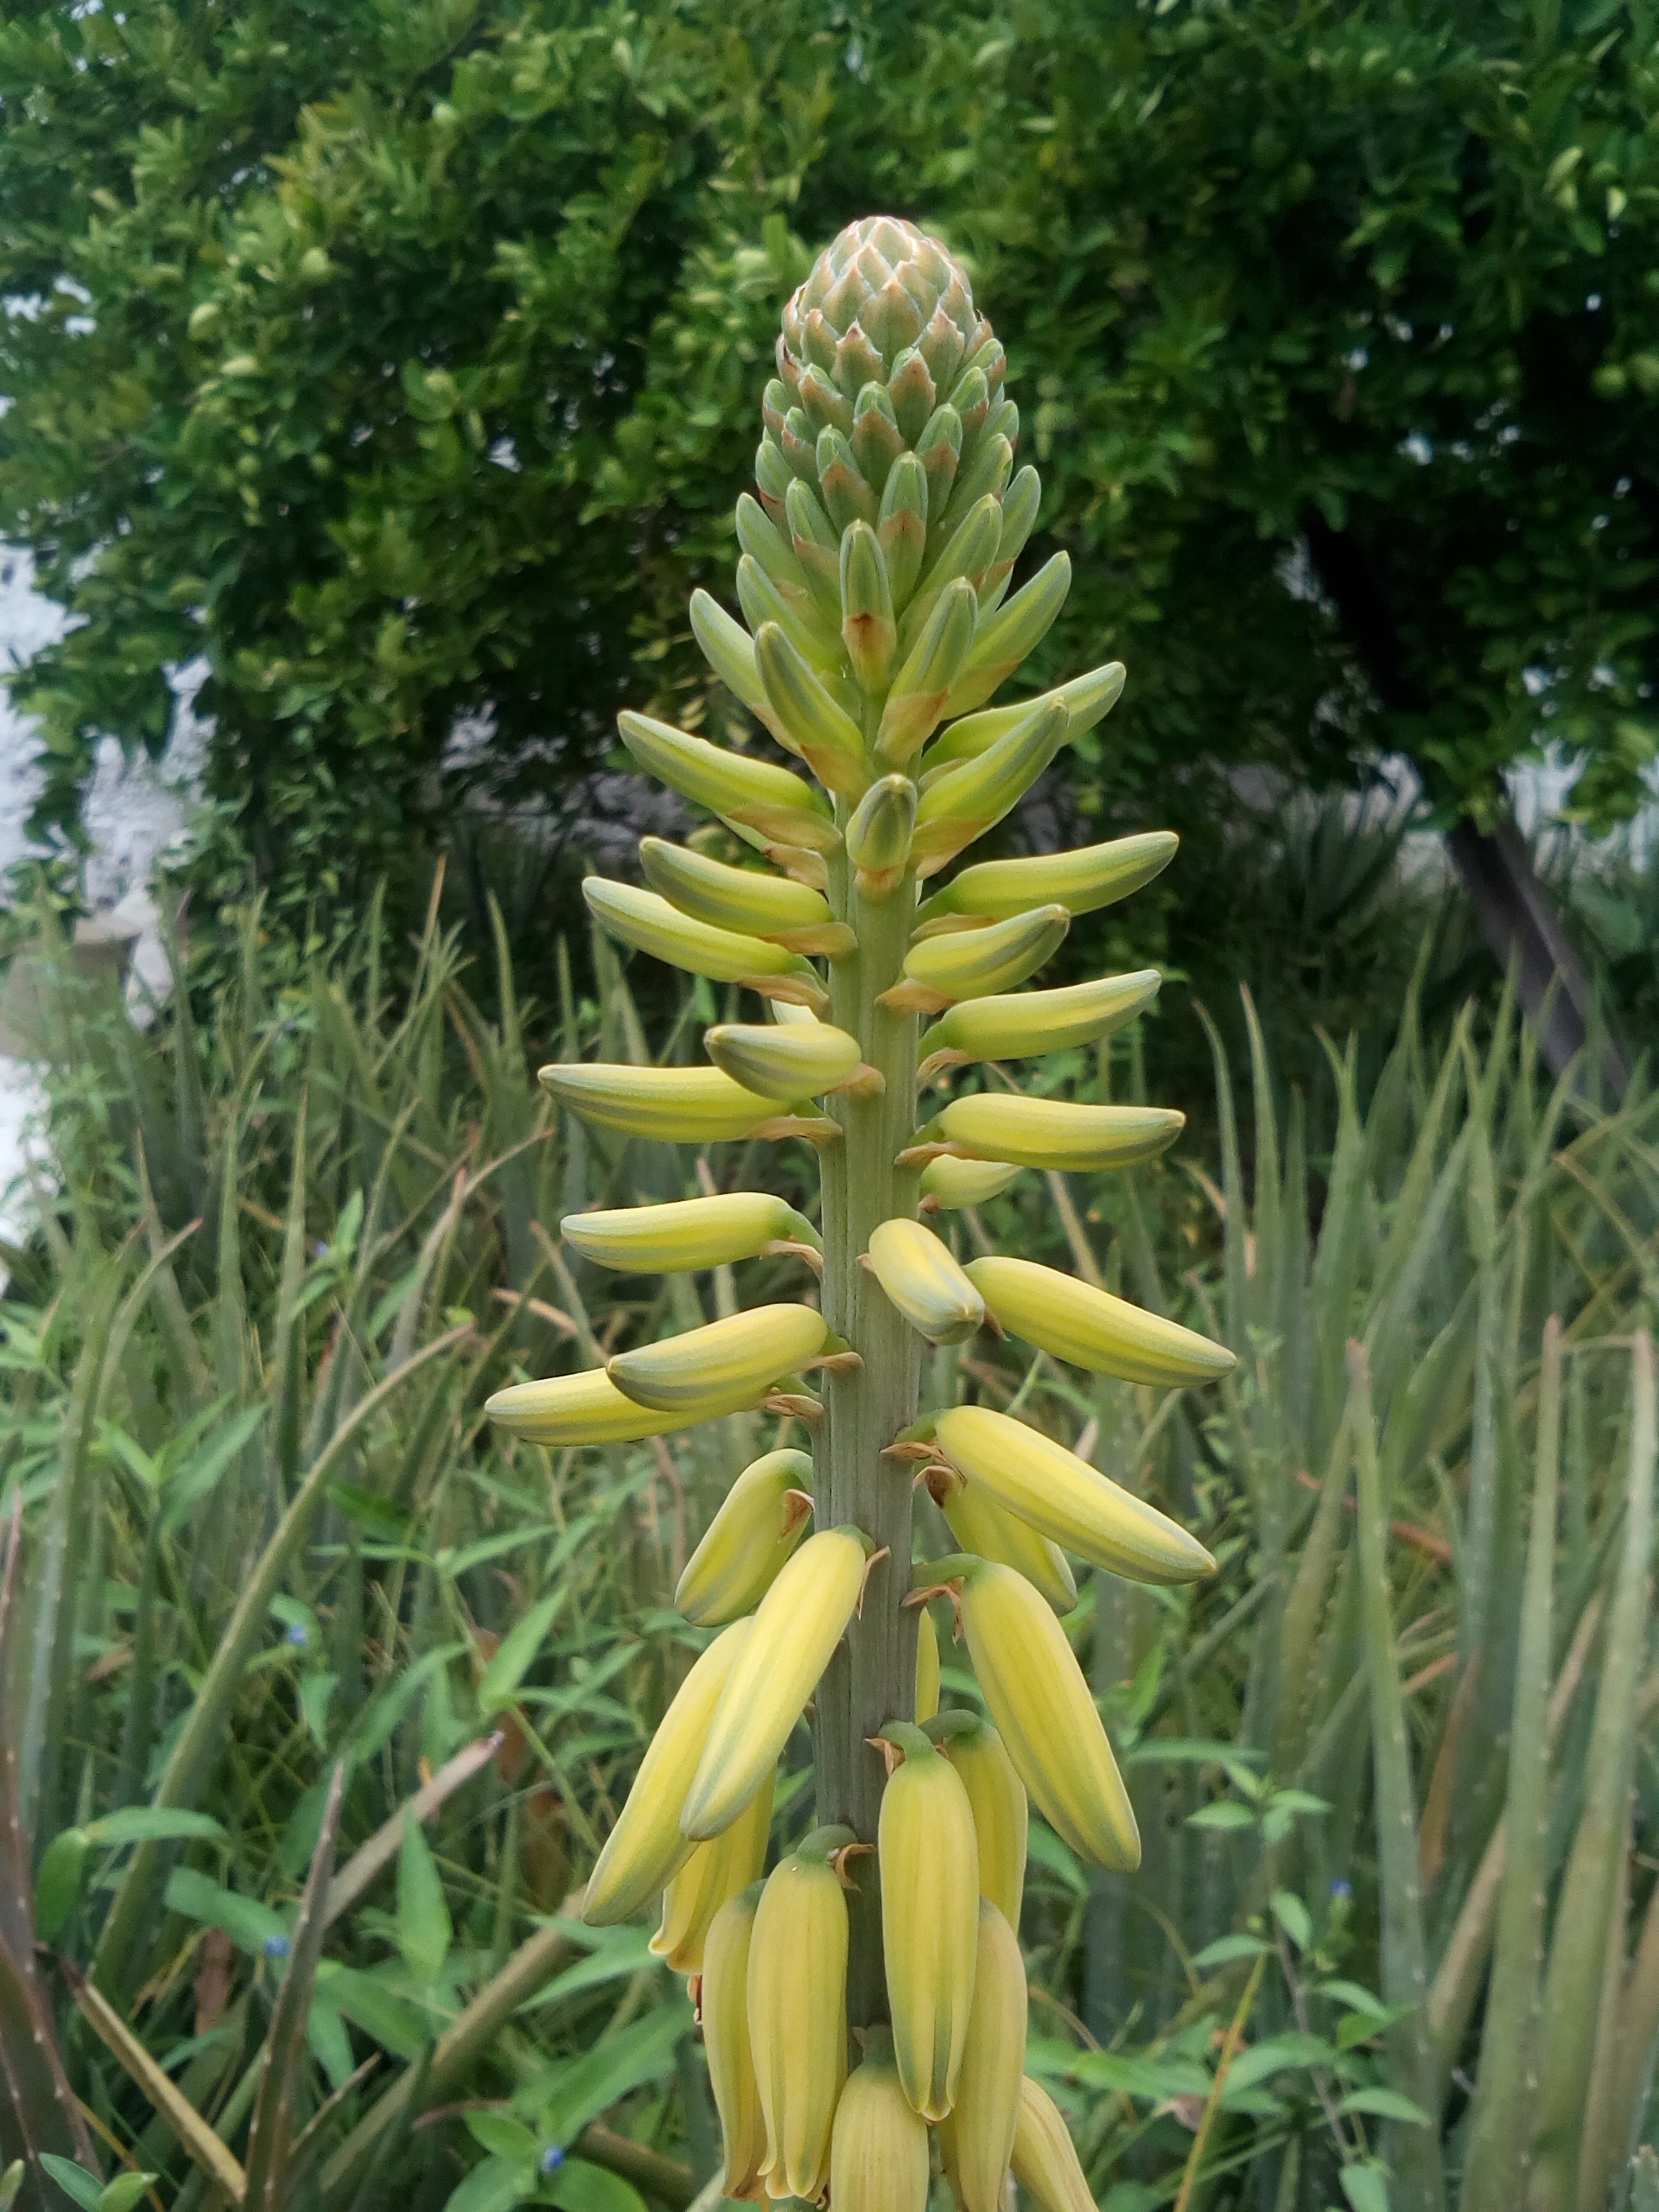
plant, flower, botany, flora, xanthorrhoeaceae, flowering plant, torch lily, grass family, land plant, foxtail lily